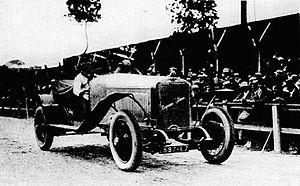
André Dubonnet vainqueur de la première Coupe Georges Boillot en 1921, sur Hispano-Suiza 7L. I6 - Le Monde Illustré du 2 juillet 1921, p.510
La Coupe Georges Boillot est une épreuve pour voitures de sport organisée durant les années 1920 à Boulogne-sur-Mer dans le département du Pas-de-Calais grâce à l'Automobile Club du Nord, en hommage à Georges Boillot disparu au front en 1916.
André Dubonnet, né le 28 juin 1897 à Paris et mort le 23 janvier 1980 à Maule dans les Yvelines, est un industriel, pilote de chasse, athlète, coureur automobile et inventeur français.
Hispano-Suiza était une marque espagnole d'automobiles et d'équipement aéronautique fondée à Barcelone en 1904 par l'ingénieur suisse Marc Birkigt et les entrepreneurs espagnols Damià Mateu i Bisa et Francisco Seix Zaya. Elle est réputée pour avoir produit des voitures de luxe pendant la guerre civile espagnole, pour ses moteurs d'avion qui ont équipé notamment les SPAD durant la Première Guerre mondiale, ainsi que la plupart des avions de chasse jusqu'à la Seconde Guerre mondiale, et pour ses canons équipant la majorité des avions britanniques.